Harris Savides

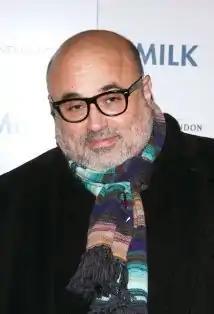
Savides in 2008

Harris Savides ASC (Greek: Χάρης Σαββίδης; September 28, 1957 – October 9, 2012) was an American cinematographer.